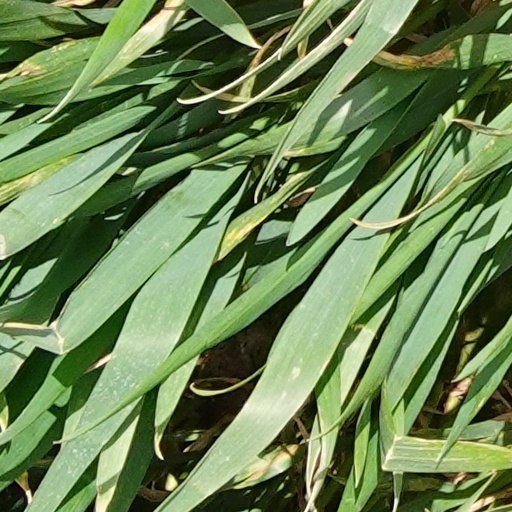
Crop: wheat